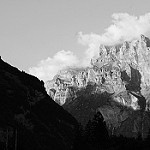
Label: B & W